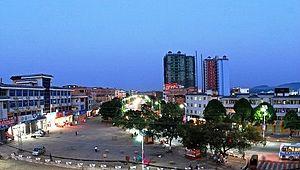
Le Bourg de Dongmen est un district administratif de la région autonome Zhuang du Guangxi en Chine. Il est placé sous la juridiction de la Xian de Fusui.